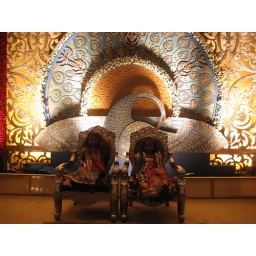
chairs where the bride and groom greet visitors after the wedding. two girls resting in them in the meantime.